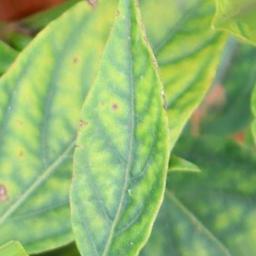
Label: nutritional